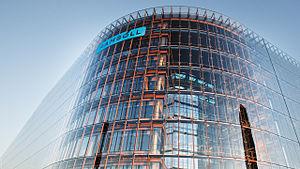
Ramboll Group A/S est un groupe de sociétés de conseil en ingénierie basé à Copenhague au Danemark.